Brisbane Valley Rail Trail

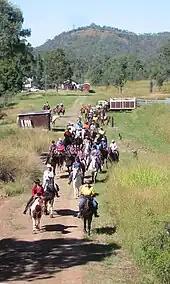
Horse riders on the trail, 2010

The Brisbane Valley Rail Trail (BVRT) is a recreation trail from Wulkuraka in the City of Ipswich, via the Somerset Region to Yarraman in the Toowoomba Region, all within Queensland, Australia. The trail follows the old Brisbane Valley railway line and is open to walkers, touring cyclists and horse riders. The trail details the history and landscape of the Brisbane Valley. It is the longest rail trail in Queensland and in Australia.